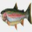
Label: trout